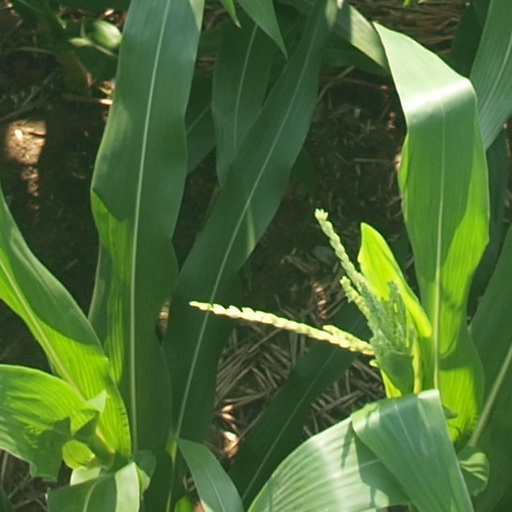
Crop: maize; corn